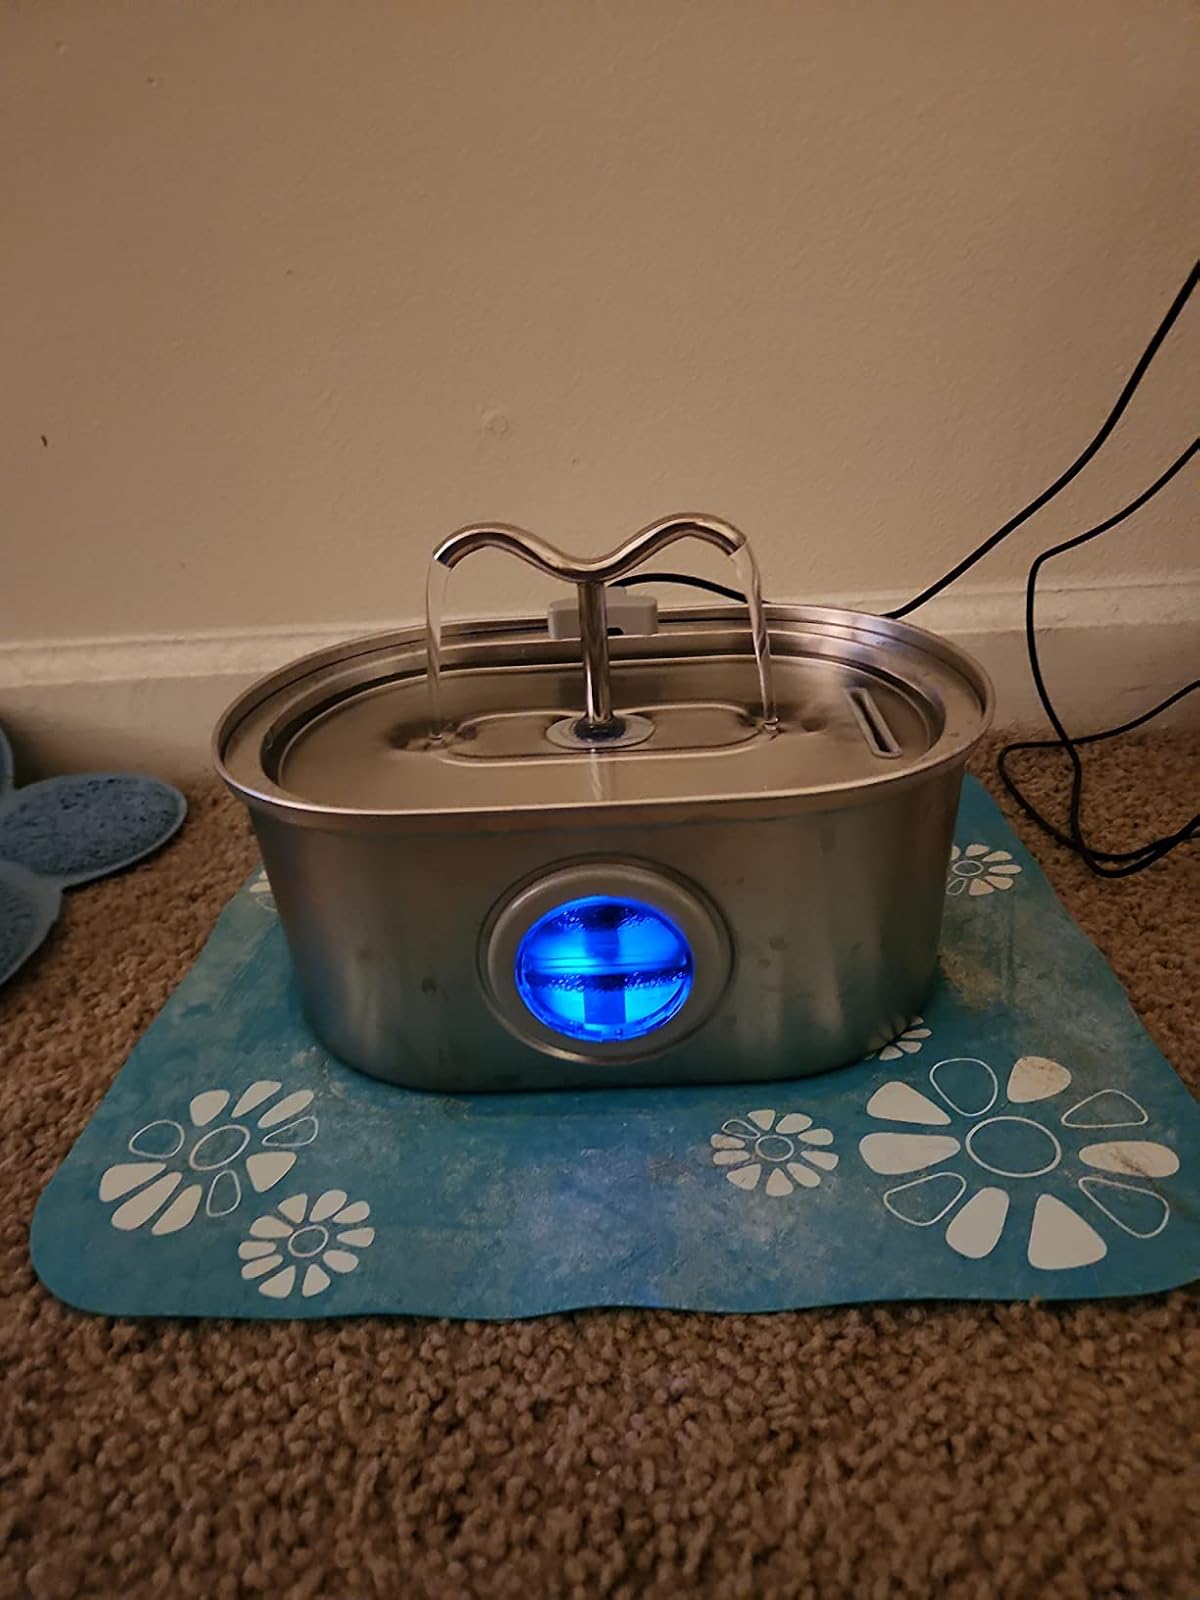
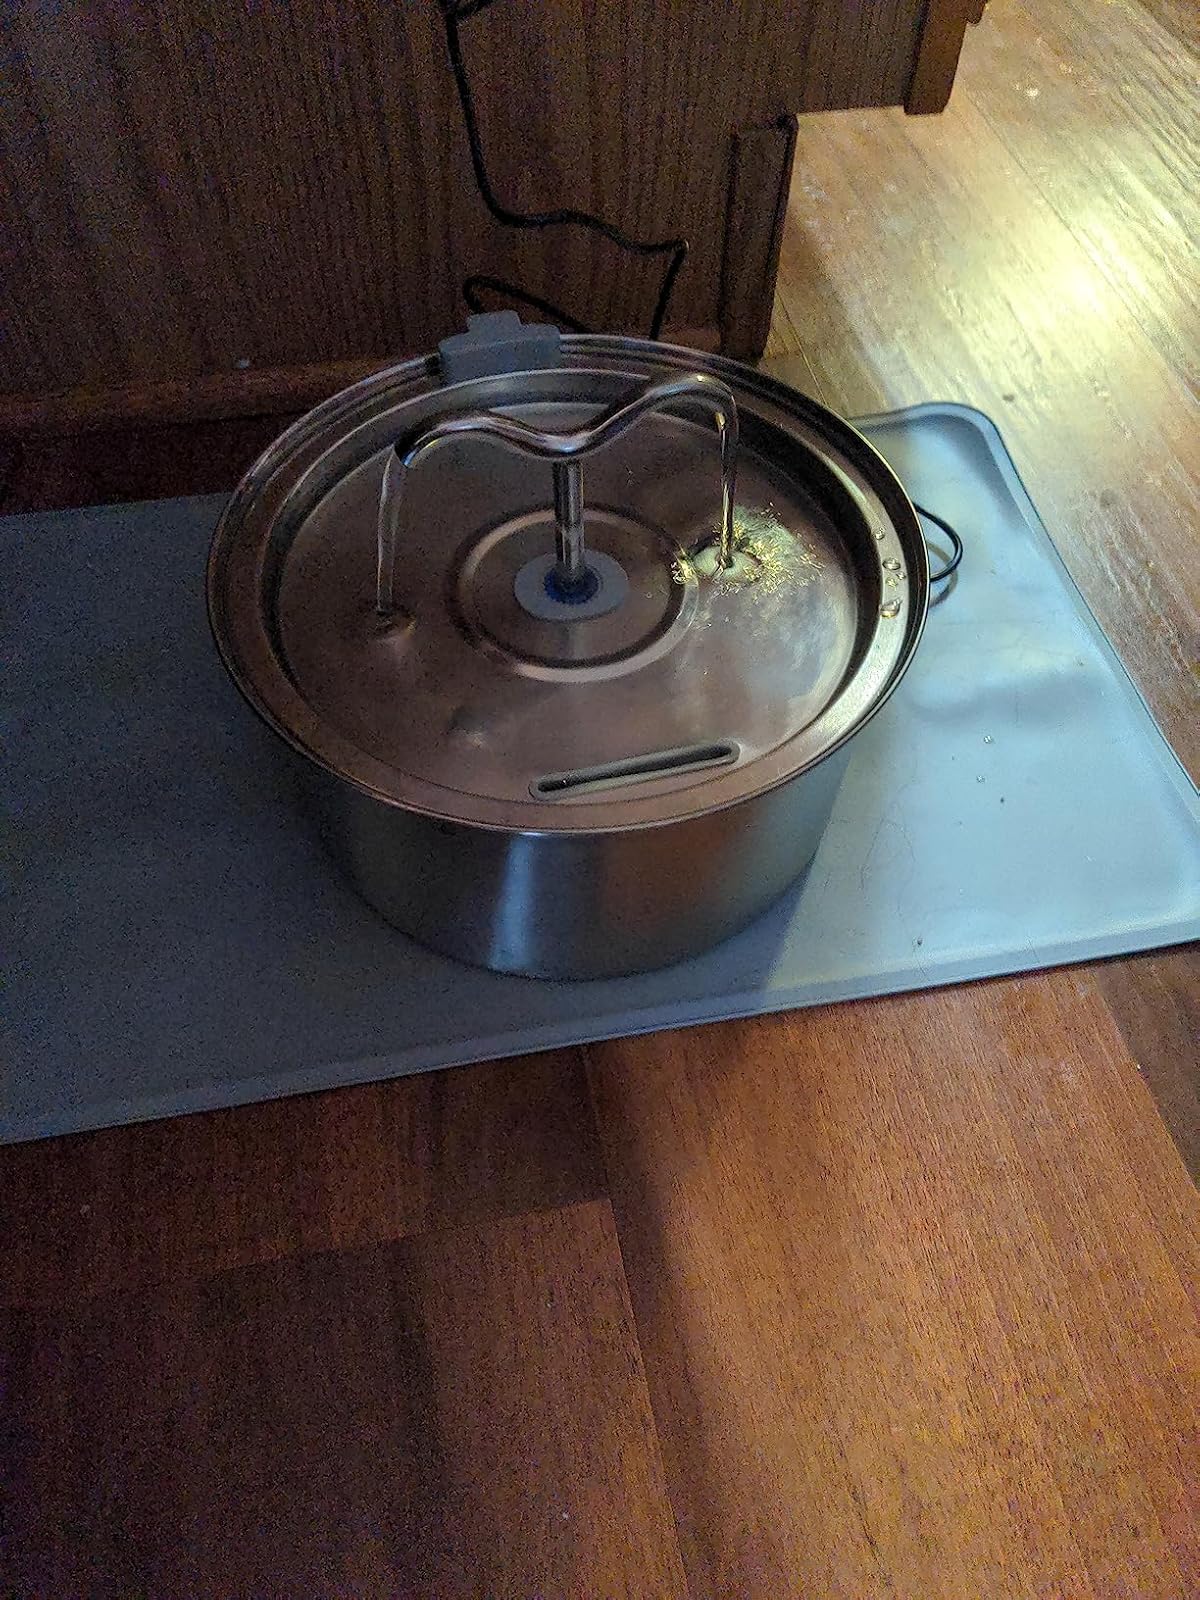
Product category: items_bowl
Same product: no